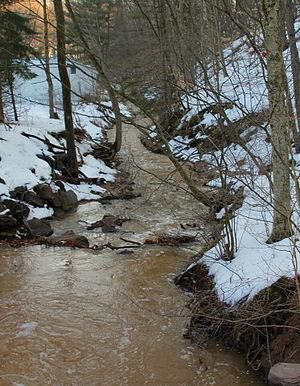
L'eau de fonte est de l'eau libérée par la fonte de la neige ou de la glace, notamment celle des glaciers, des icebergs et des plates-formes de glace au-dessus des océans. L'eau de fonte se trouve souvent dans la zone d'ablation des glaciers, où le taux de couverture neigeuse diminue. L'eau de fonte peut être produite lors d'éruptions volcaniques, de la même manière que se forment les lahars les plus dangereux.